Charles Milton Bell

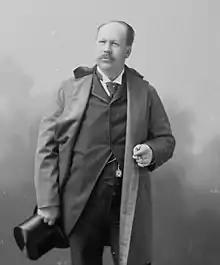
Image of Bell from his own studio

Charles Milton Bell (April 3, 1848 – May 12, 1893) was an American photographer who was noted for his portraits of Native Americans and other figures of the United States in the late 1800s. He was called "one of Washington's leading portrait photographers during the last quarter of the nineteenth century" by the Library of Congress.